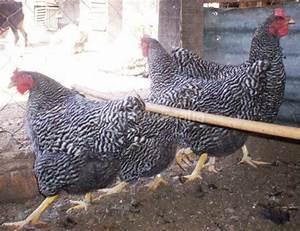
chicken